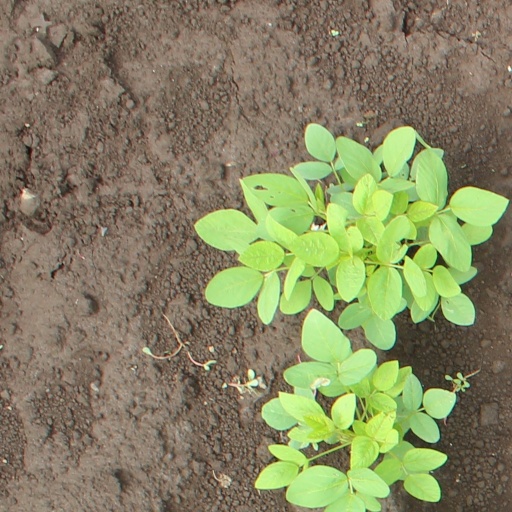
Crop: soybean